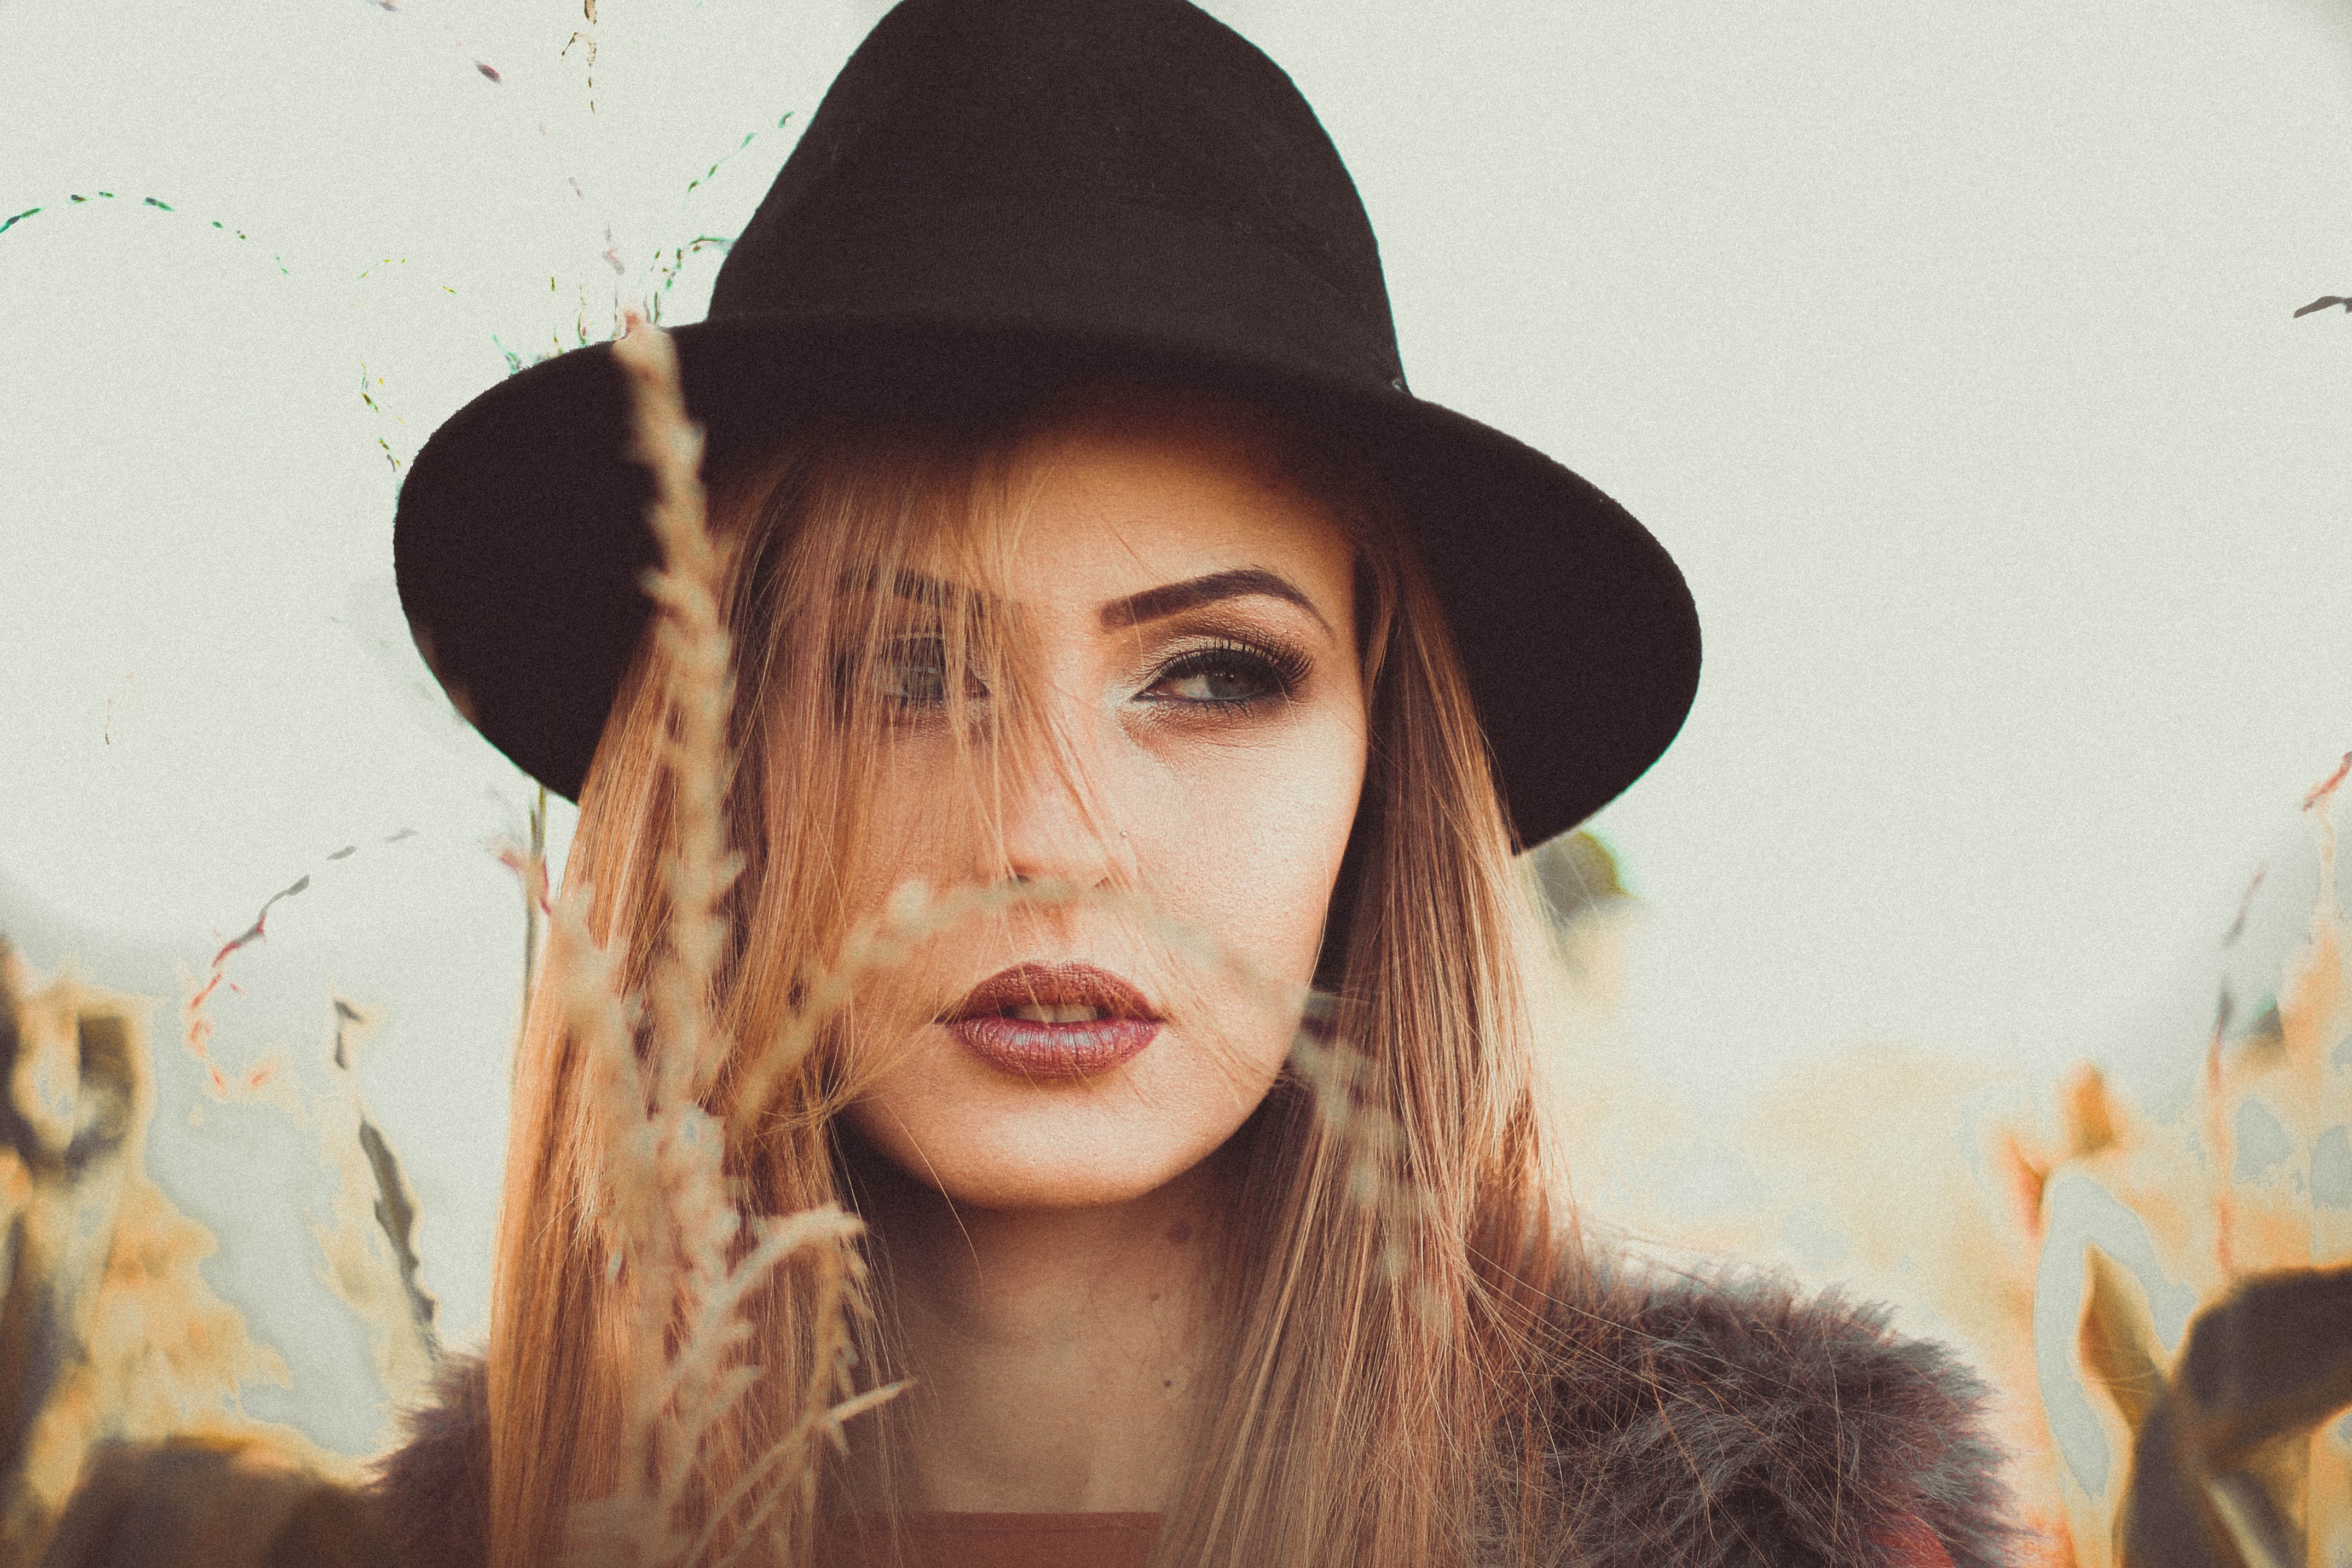
person, girl, woman, hair, portrait, model, spring, color, hat, fashion, clothing, lady, hairstyle, smile, cool, head, skin, beauty, photo shoot